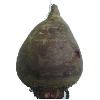
Label: Beetroot 1